The Pogues

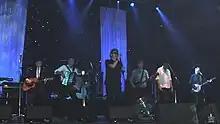
The Pogues performing in Munich in 2011. From left to right: Philip Chevron, James Fearnley, Andrew Ranken, Shane MacGowan, Darryl Hunt, Spider Stacy and Jem Finer.

The Pogues are an English Celtic punk band founded in King's Cross, London, in 1982, by Shane MacGowan, Spider Stacy and Jem Finer. Originally named Pogue Mahone—an anglicisation of the Irish phrase "póg mo thóin", meaning "kiss my arse"—the band fused Irish traditional music with punk rock influences. Initially poorly received in traditional circles—folk musician Tommy Makem labelled the band "the greatest disaster ever to hit Irish music"—they were later credited with reinvigorating the genre.